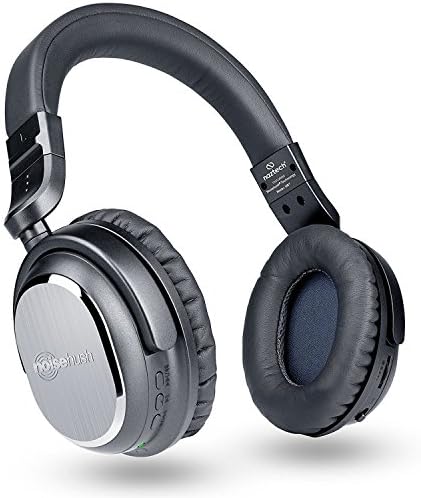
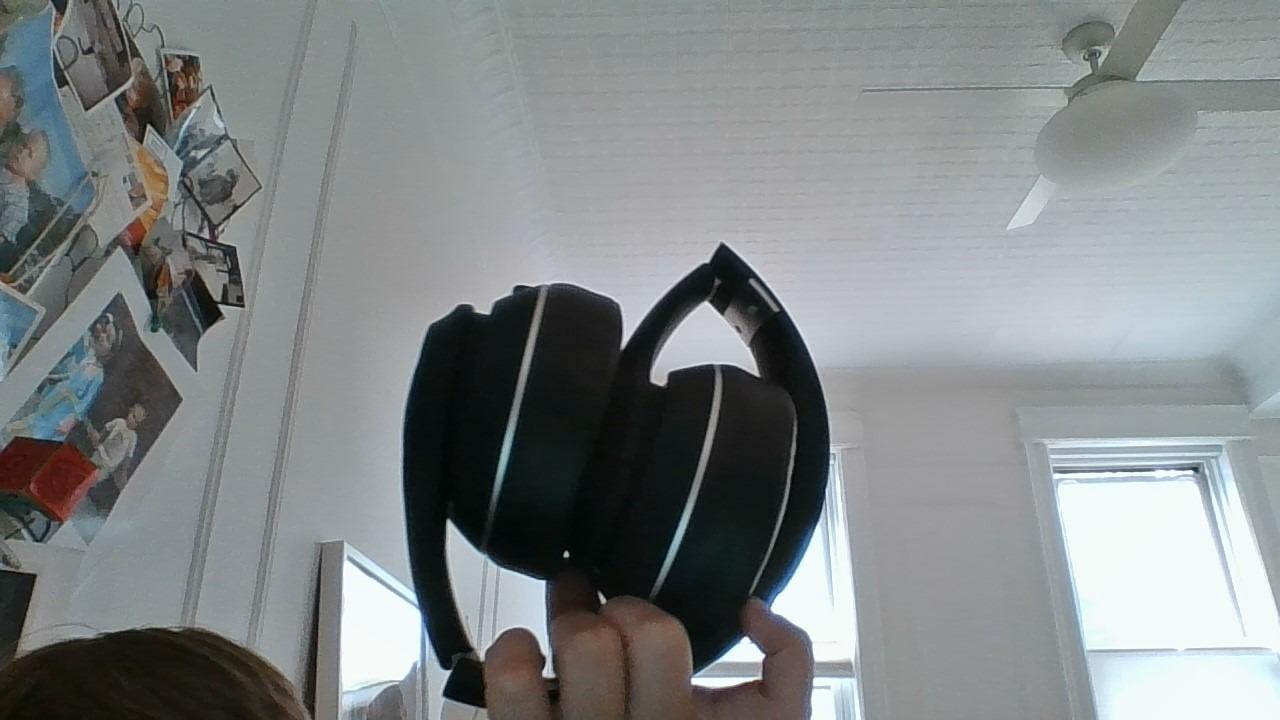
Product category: headphones
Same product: no